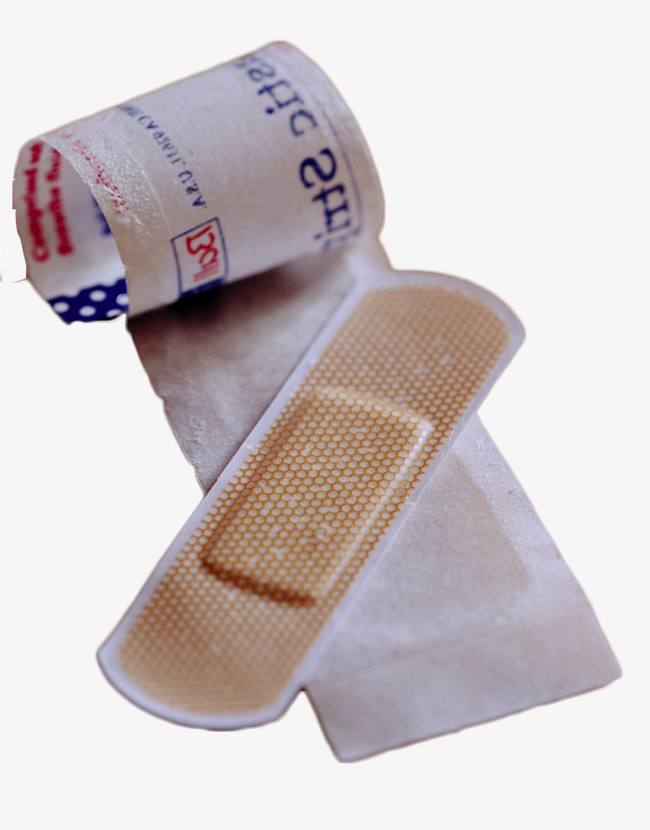
Label: trash